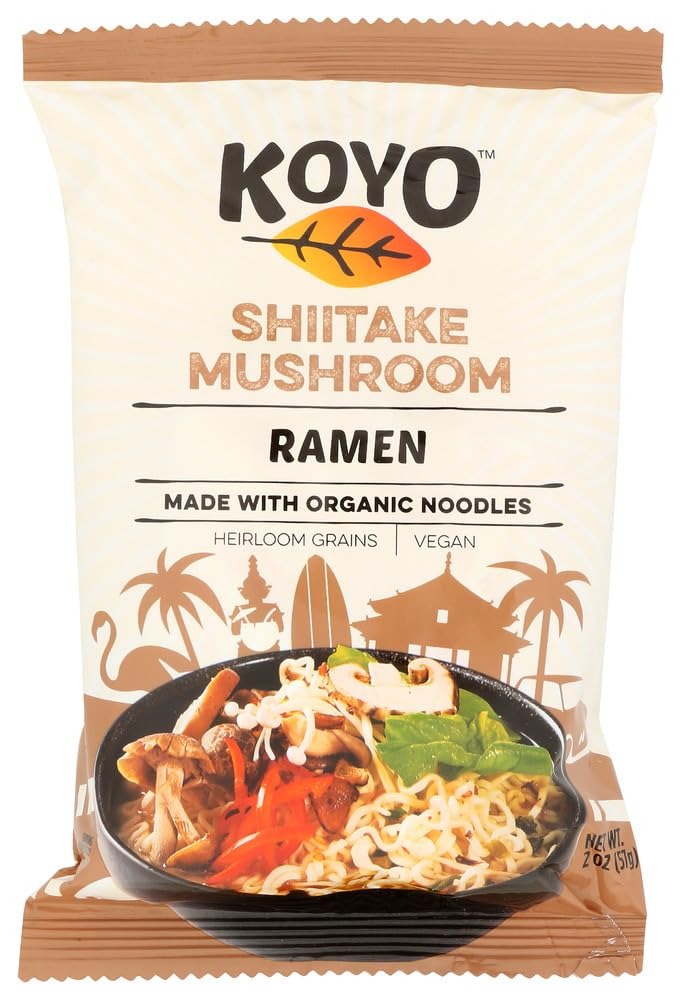
Item Name: Koyo Foods Mushroom Dry Ramen (12x2 OZ)
Product Description: It is said that time stands still under the spell of a perfect experience. This is the spirit of Koyo, expertly crafted food products in the sublime Asian tradition. Whether accompanying favorite Asian recipes or a delightful alternative to conventional pasta dishes, our organic, natural, vegetarian and gluten-free ingredients are of the highest quality, reflecting our commitment to the time-honored Asian reverence for nature’s bounty.
Value: 24.0
Unit: Fl Oz

Price: 5.79